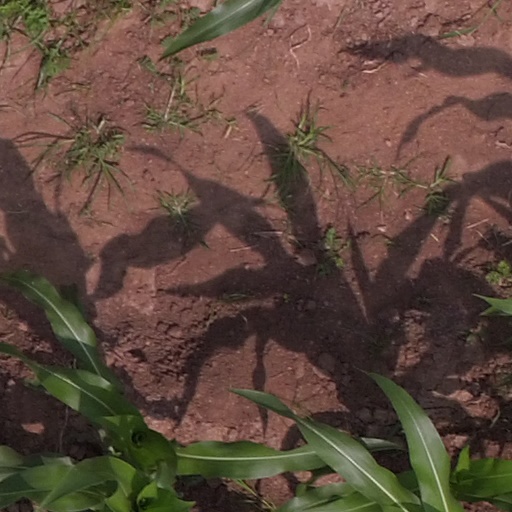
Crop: maize; corn